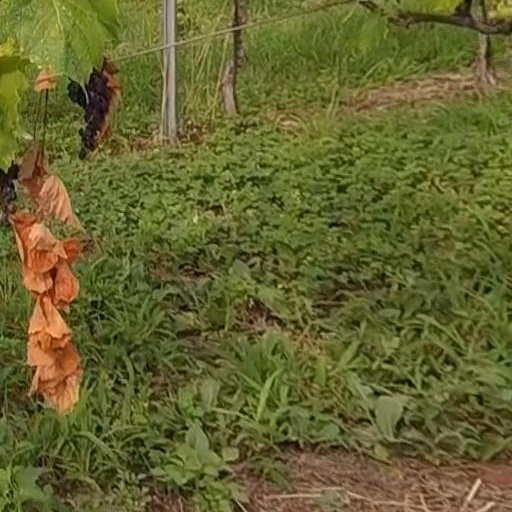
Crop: grape